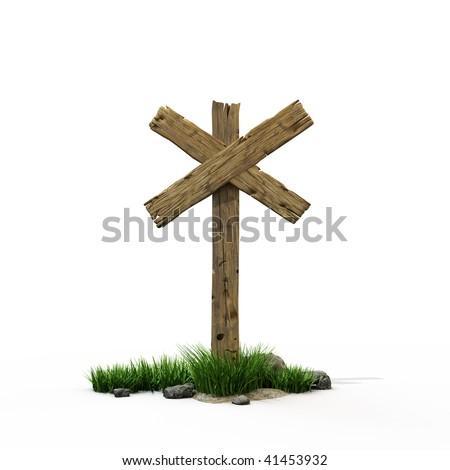
old wooden post with a cross